William Adam (architect)

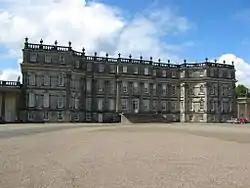
East front of Hopetoun House, designed and built by William Adam over a period of over 20 years

It is not known how William Adam became a successful architect from these beginnings, but by 1721 he was engaged on major projects at Floors Castle, where he executed a design by Vanbrugh, and designing extensions to Hopetoun House. John Gifford links Adam's rise with the retirement of James Smith, the most prominent architect of the early 18th century, who was in his 70s by this time. Like Smith, Adam was a trained mason, had social connections through his family, and had the financial backing of successful business ventures. It was in 1721 that Adam became a Freemason being initiated in The Lodge of Edinburgh (Mary's Chapel), No.1.